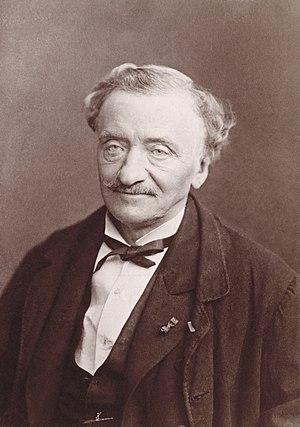
Antoine Elwart (1808 - 1877), compositeur, musicologue, professeur de musique et musicien français
Antoine-Aimable-Élie Elwart né à Paris 1er le 19 novembre 1808 et mort à Paris 18ᵉ le 14 octobre 1877, est un compositeur, musicologue et musicographe français.